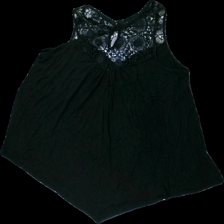
View: back
Type: Tank top
Category: Ladies
Brand: Esmara (Lidl)
Colors: Black
Material: 100% viskos
Pattern: Embroidered
Cut: C-collar
Size: 52
Season: All
Stains: Minor
Damage: liten smutsfläck
Damage location: middle left
Damage 2: luddigt
Damage 2 location: middle center
Damage 3: luddigt
Damage 3 location: middle center
Price range: <50
Recommended usage: Reuse
Description: linne med broderi